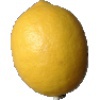
Label: lemon